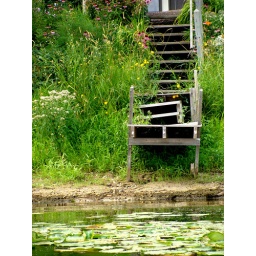
On a boat in a lake in Minnesota. This picture always makes me smile. =)